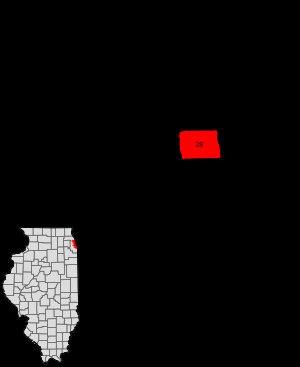
Near West Side est l'un des 77 secteurs communautaires de la ville de Chicago aux États-Unis. Dans ce secteur de la ville se trouve Little Italy, un quartier à forte influence italienne et Greek Town, un quartier grec.